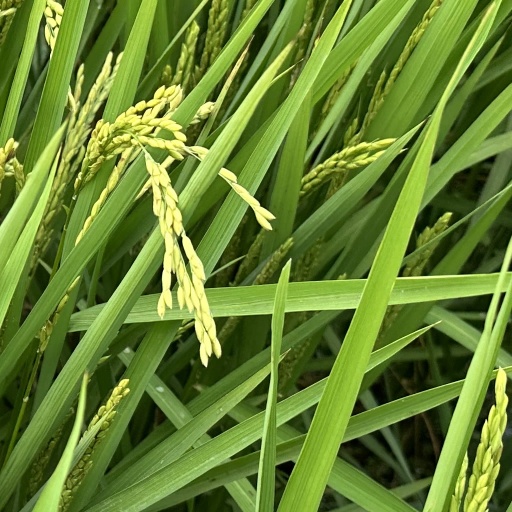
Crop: rice